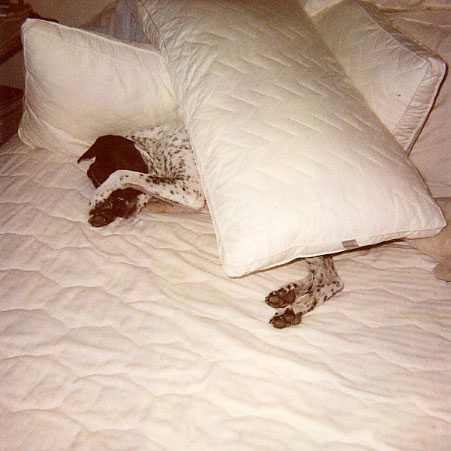
user: Given an image and a question. Answer the question in a short answer. Question: What type of dog has spots all over? Short Answer:
assistant: dalmatian